Abraham Turgeon

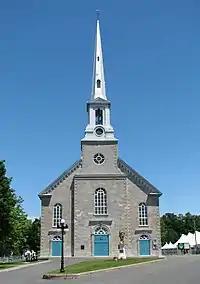
Church of St-Michel-de-Bellechasse, where Turgeon was baptised and later buried

Turgeon was elected to the assembly in an 1842 by-election held after Augustin-Guillaume Ruel accepted an appointment as district registrar. Turgeon was a supporter of Louis-Hippolyte LaFontaine and was part of the French-Canadian Group in the Assembly. He did not stand for re-election in 1844.